The Crow: Salvation

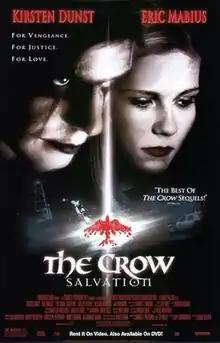
Home Media Release Poster

The Crow: Salvation is a 2000 American superhero film directed by Bharat Nalluri. Starring Eric Mabius as Alex Corvis and the third installment of "The Crow" film series, based on the comic book character of the same name by James O'Barr. After its distributor cancelled the intended wide theatrical release due to ""' negative critical reception, "The Crow: Salvation" was released direct-to-video after a limited theatrical run. Film critic reviews were overwhelmingly negative. It was followed by the 2005 film sequel "".